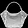
Label: Bag